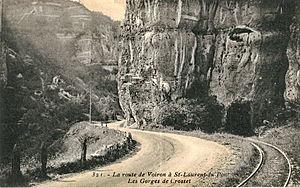
Carte postale éditée par Marf. Martinotto frères à Grenoble, n°321
Le chemin de fer de Voiron à Saint-Béron était un chemin de fer secondaire à voie métrique, classé tramway, qui circula entre 1895 et 1936, entre les départements de l'Isère et de Savoie pour relier les communes de Voiron et Saint-Béron.